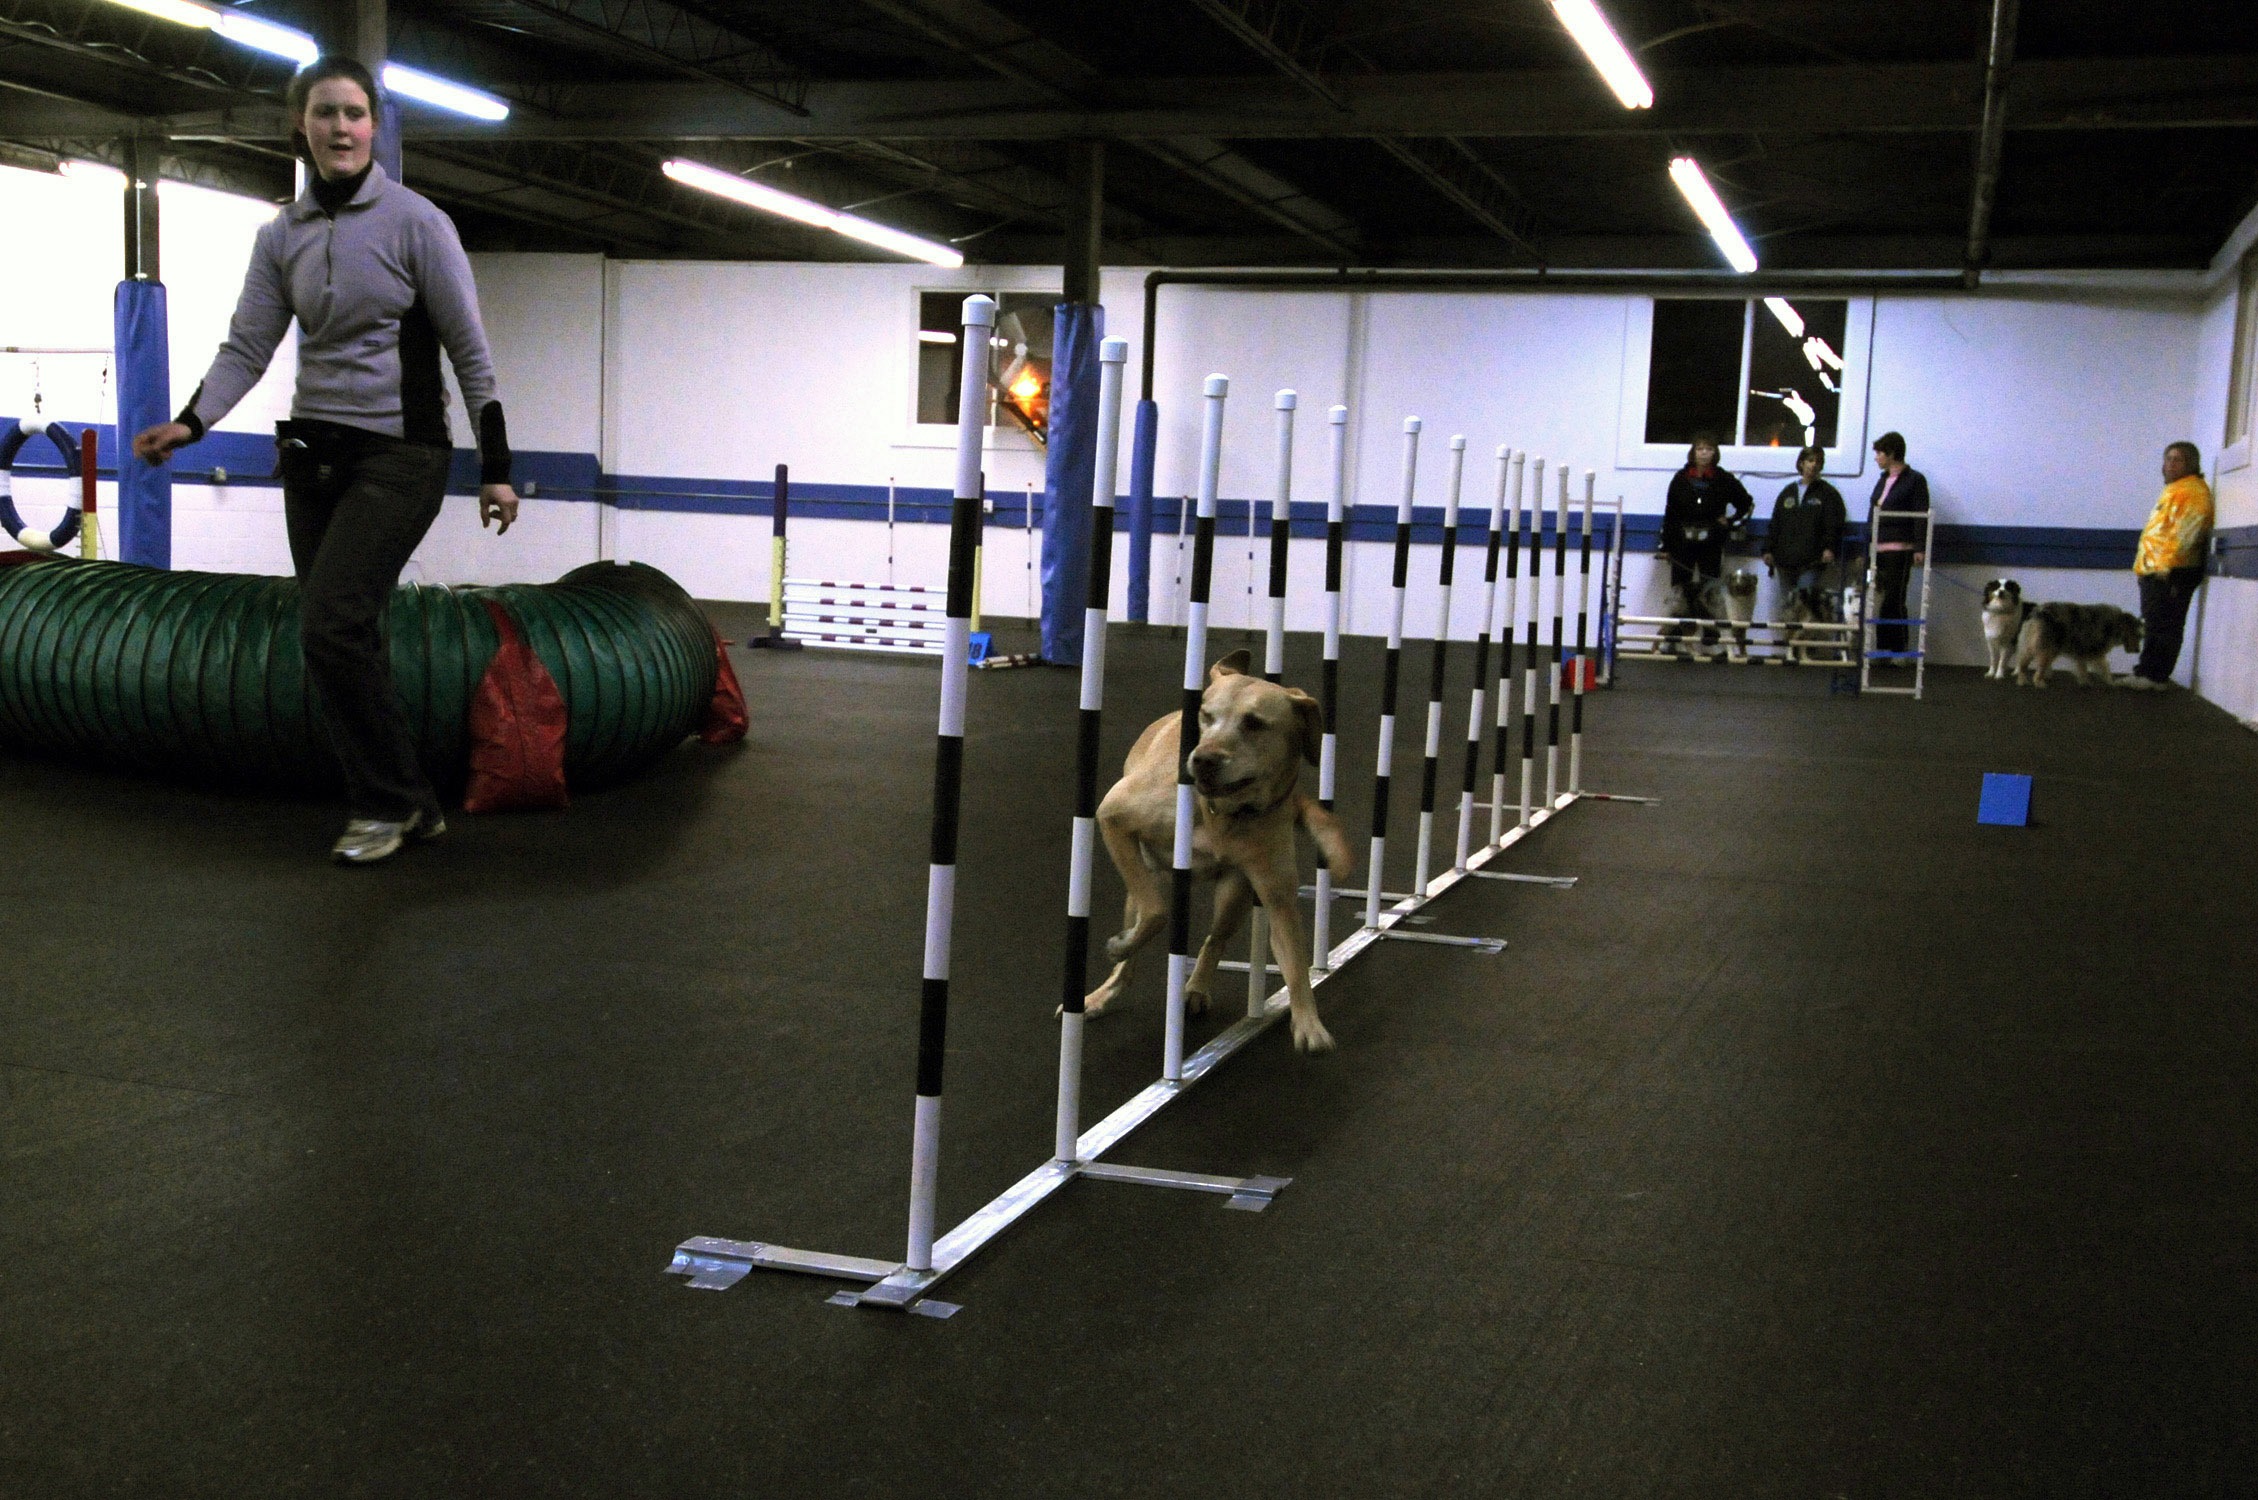
structure, people, interior, running, building, dog, canine, training, room, trainer, gym, pylons, inside, sports, ohio, strength training, sport venue, human action, physical fitness, boxing ring, fairborn